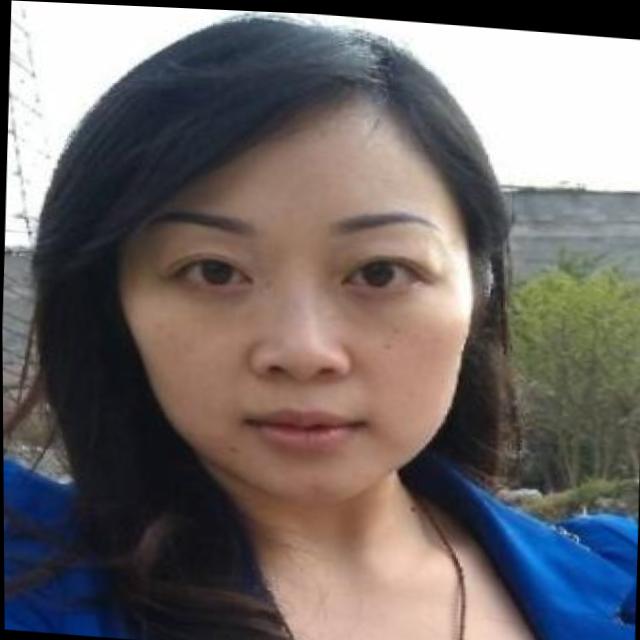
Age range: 21-44